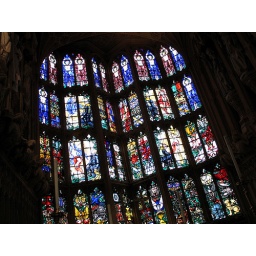
One of the stained glass windows in the Abbey.